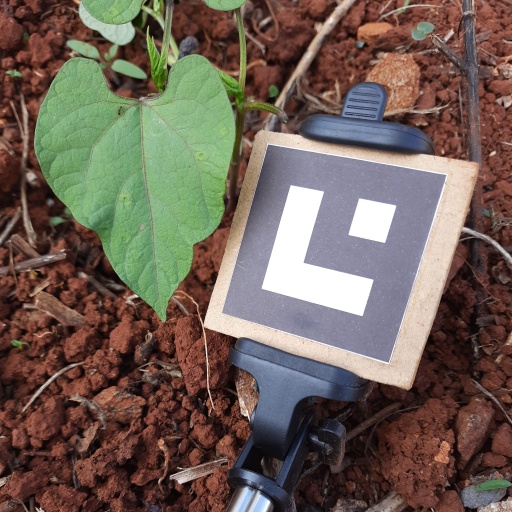
Observations: wavy surface, no eating holes, under cloudy sky